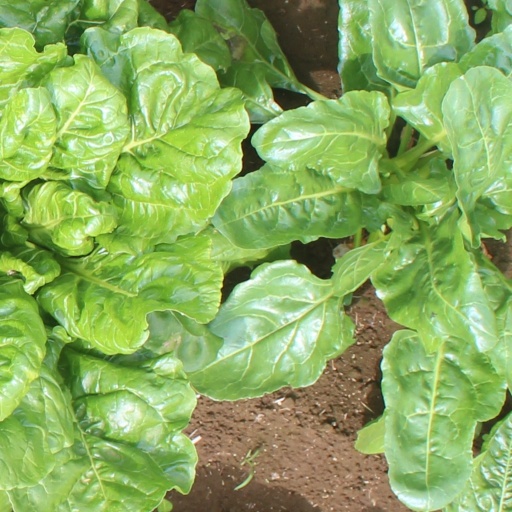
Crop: sugar beet